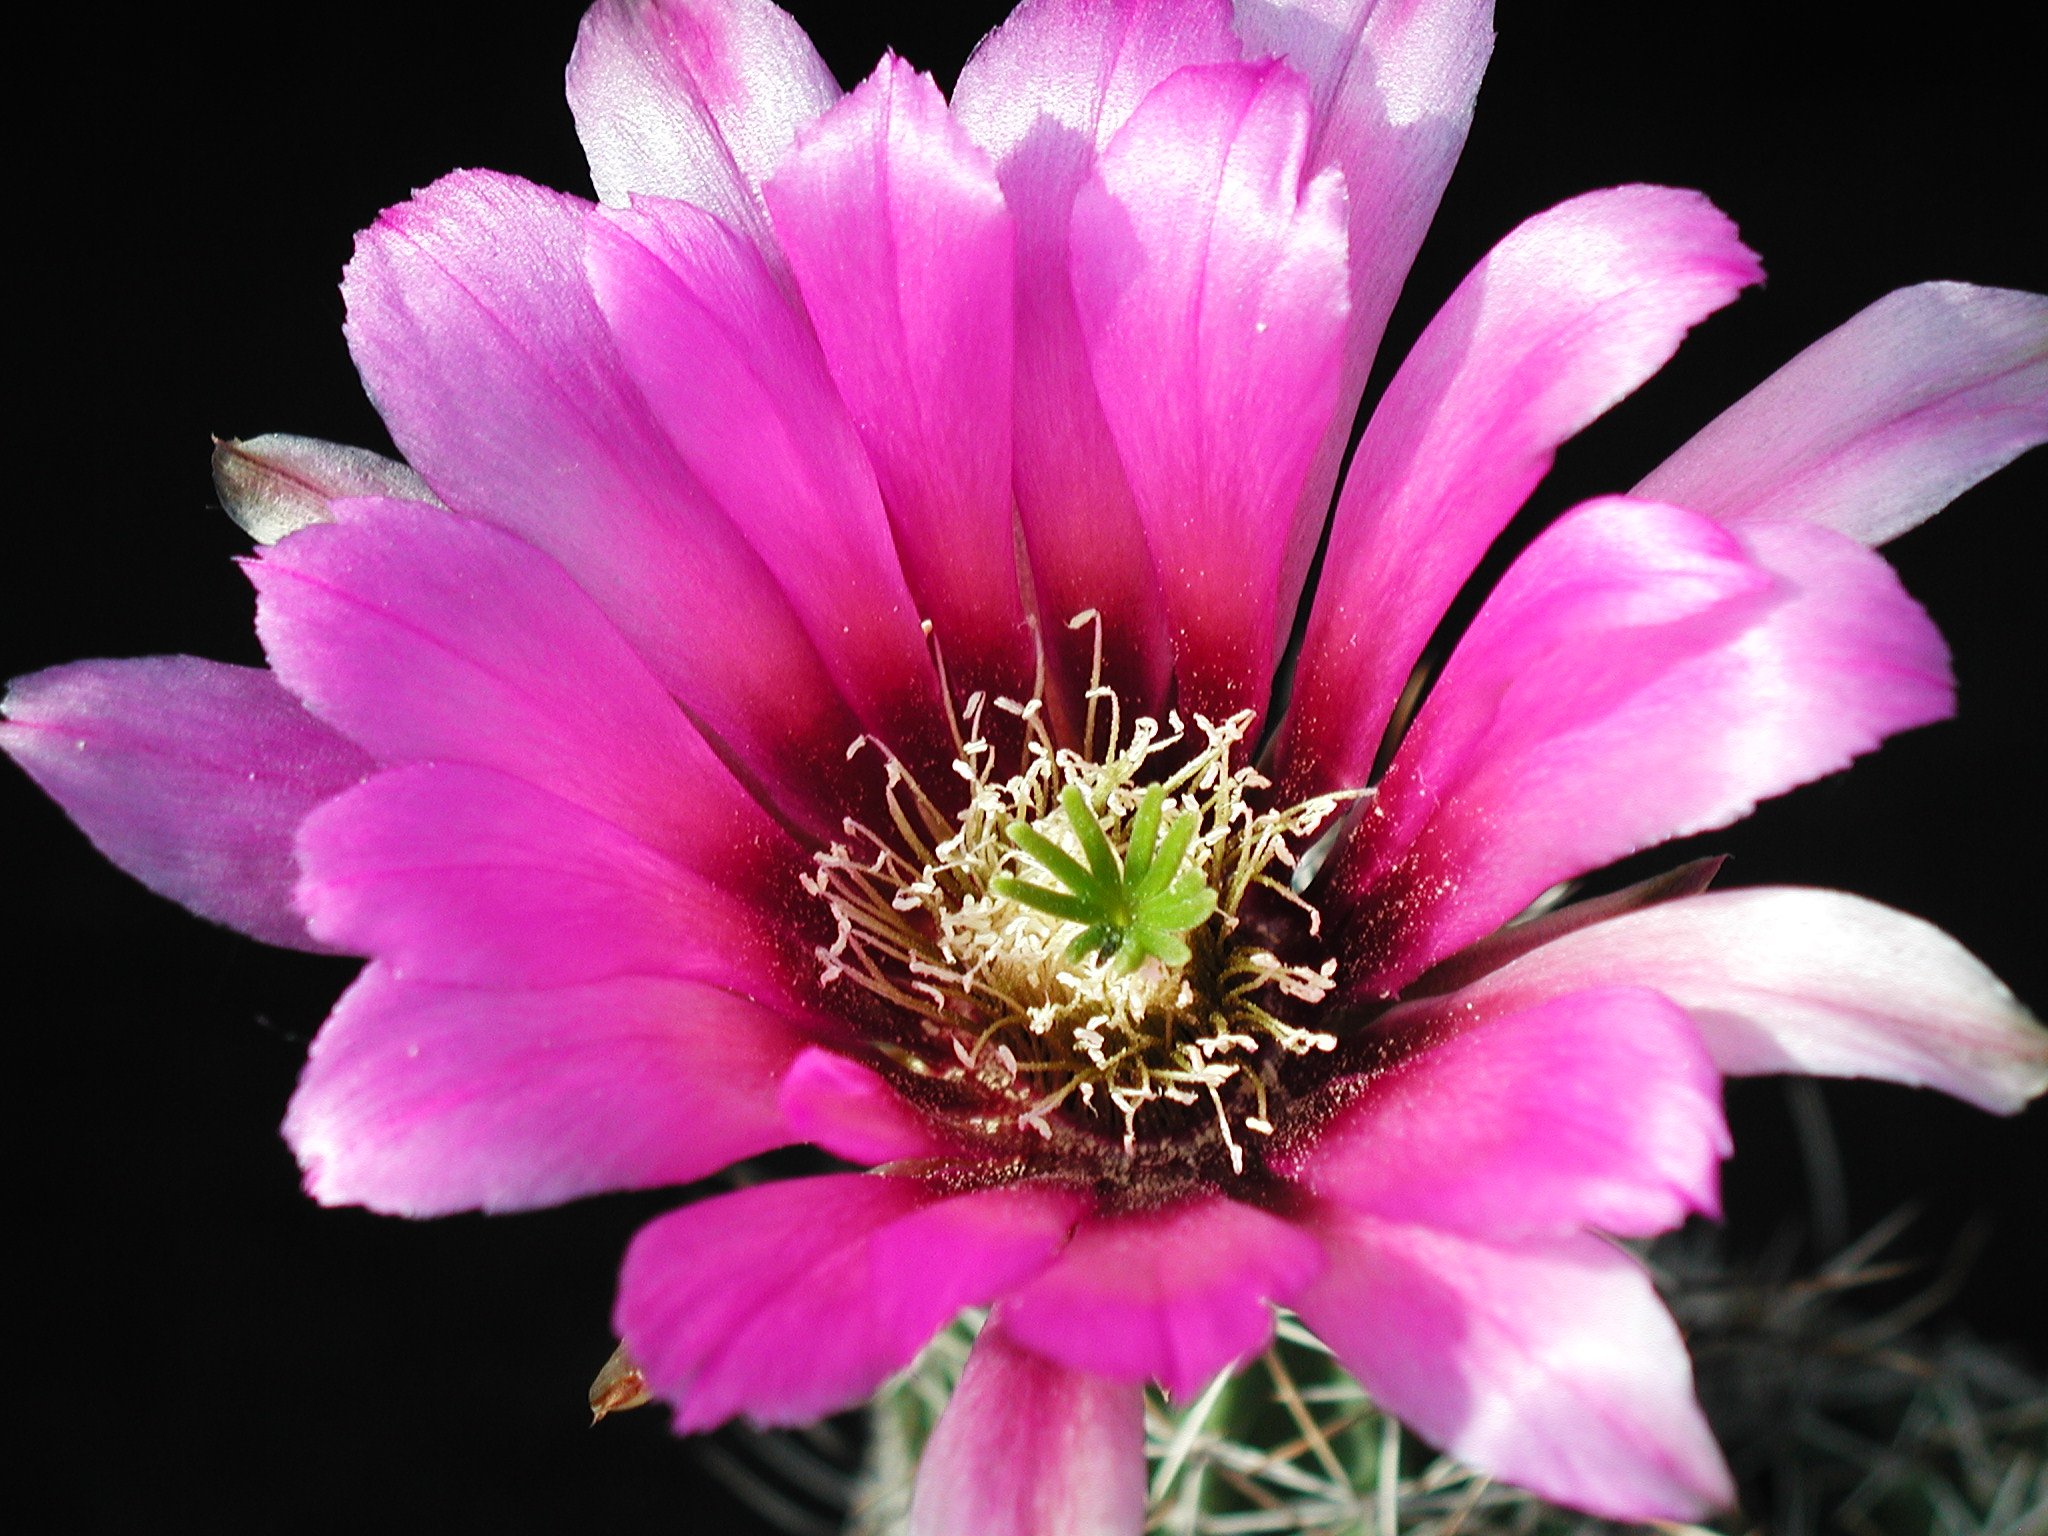
nature, blossom, cactus, plant, photography, flower, purple, petal, bloom, color, botany, pink, flora, flowers, close up, beautiful, macro photography, flowering plant, cactus blossom, land plant, hedgehog cactus